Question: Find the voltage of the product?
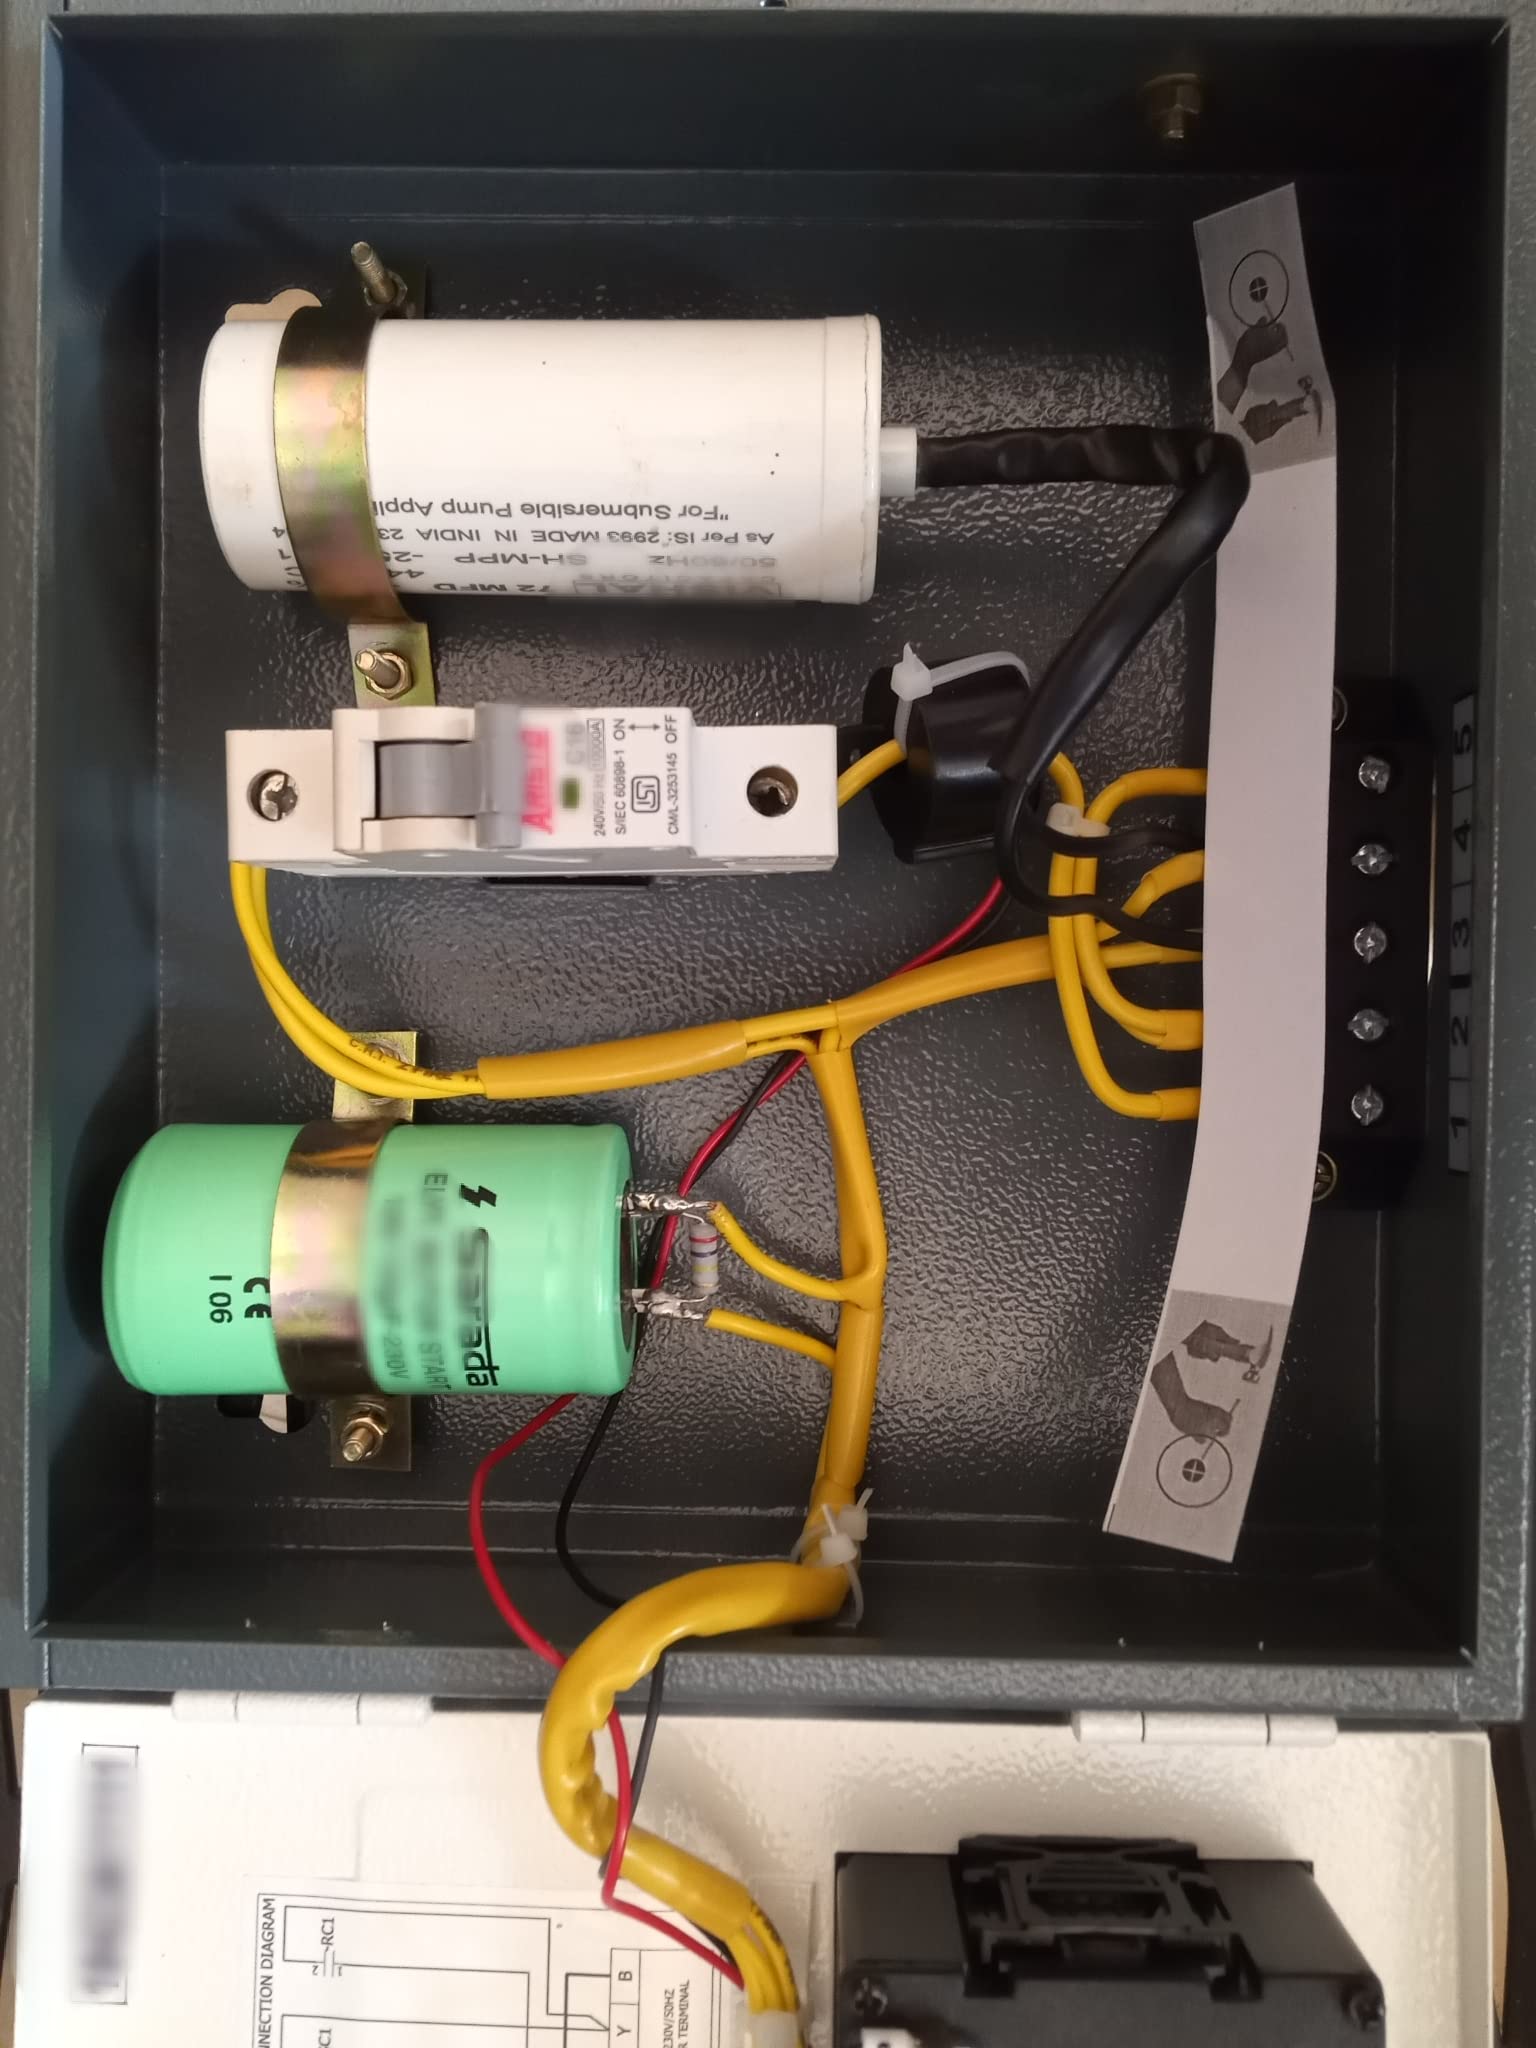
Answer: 240.0 volt